Gwen Richardson

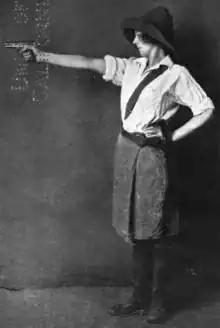
Gwen Richardson's author photo from "On the Diamond Trail in British Guiana" (1925)

Gwendoline "Gwen" Whyte Richardson (5 June 1894 – 27 November 1944) was an Australian actress and travel writer, author of "On the Diamond Trail in British Guiana" (1925).